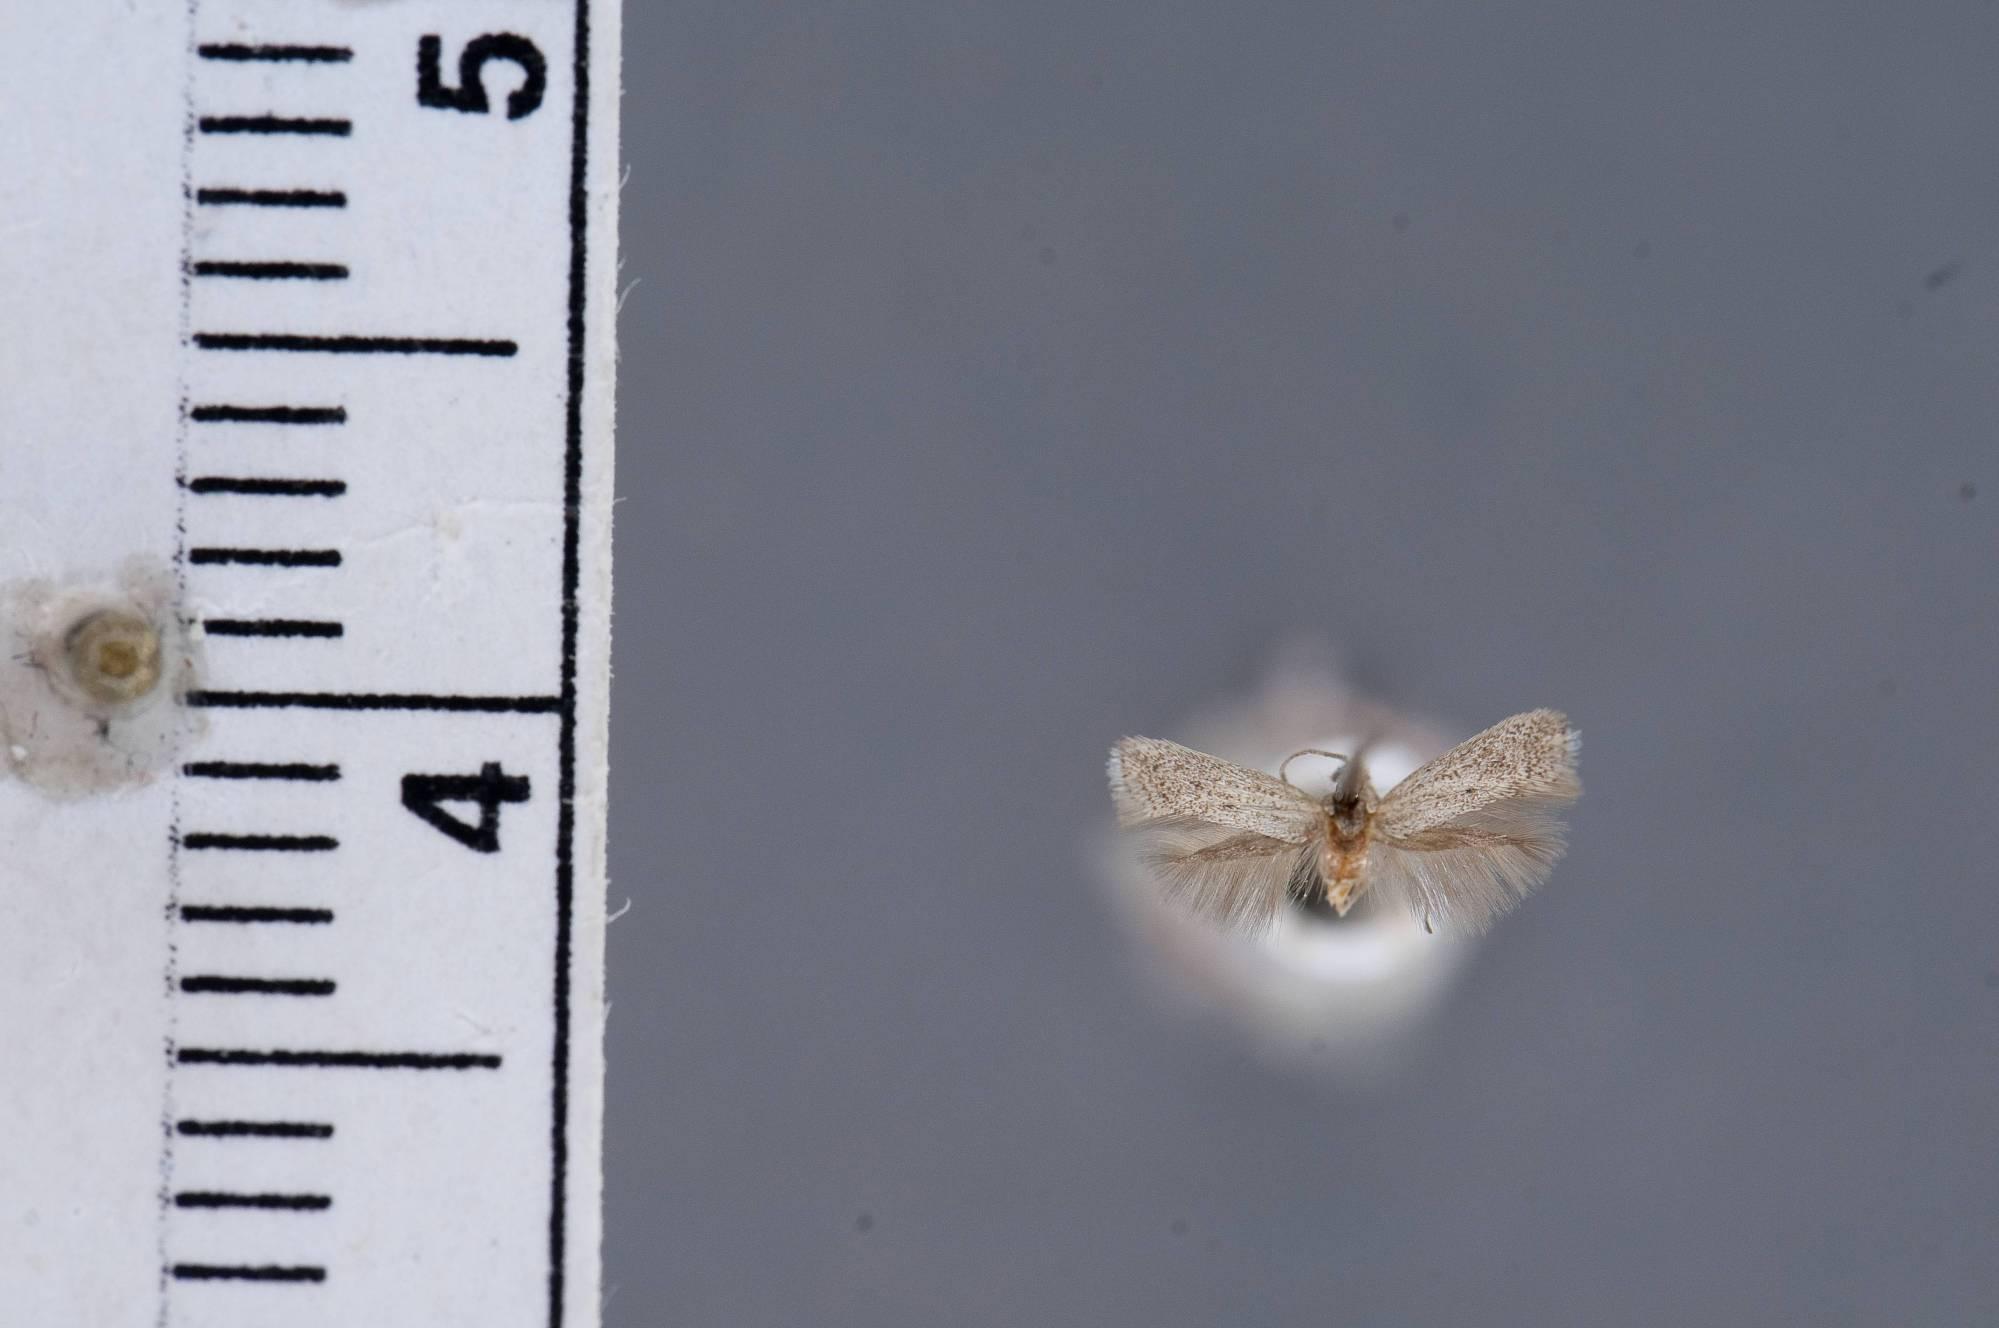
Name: Elachista nubila
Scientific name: Elachista nubila Kaila, 1997
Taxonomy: Animalia, Arthropoda, Insecta, Lepidoptera, Glossata, Elachistidae, Elachistinae
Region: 1463
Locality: Santa Rita Mountains, Madera Canyon, Santa Cruz, Arizona, United States
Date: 31 Jul 1959